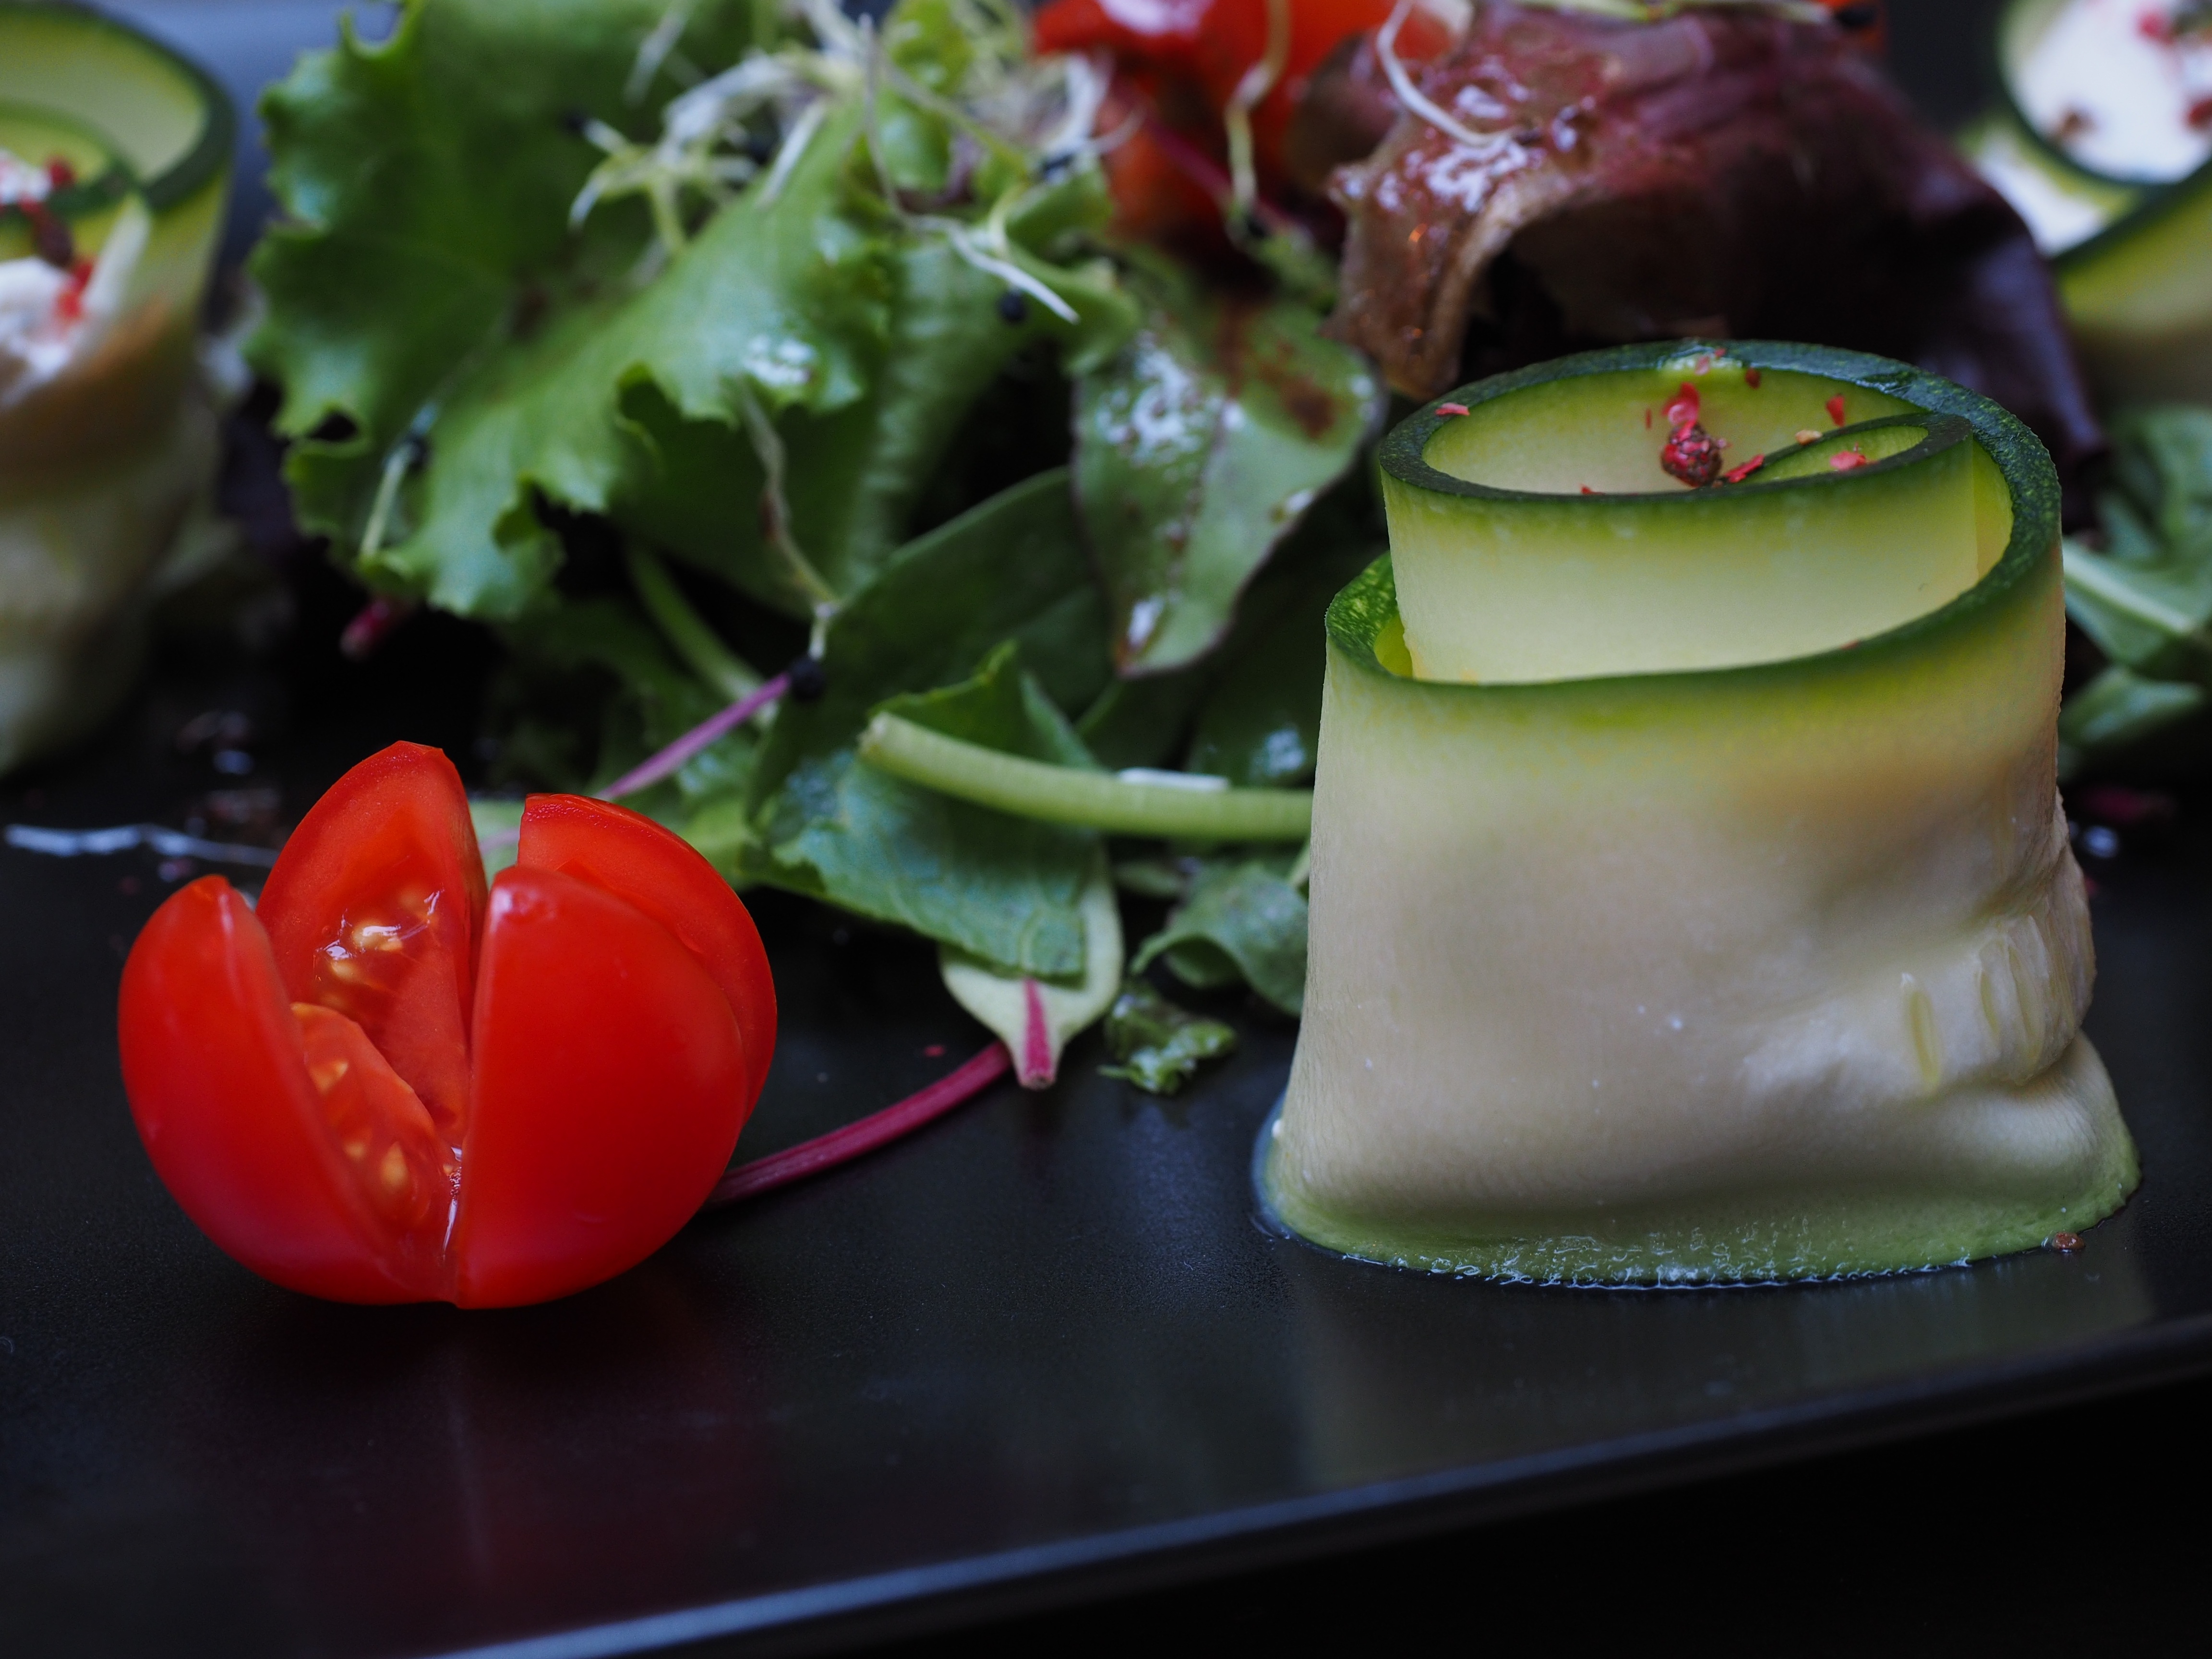
dish, meal, food, salad, produce, vegetable, gourmet, eat, lunch, cuisine, delicious, tomato, nutrition, cucumber, decorated, starter, artfully, flowering plant, sense, hors d oeuvre, land plant